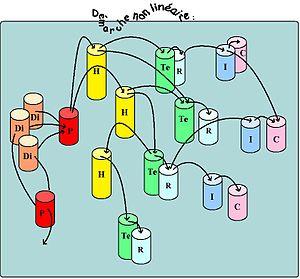
DiPHTeRIC démarche non linéaire
Le sigle OPHERIC désigne la succession d’étapes d’un modèle idéalisé de démarche scientifique. Il correspond à une critique formulée à l’encontre d’une telle présentation linéaire dans l’enseignement des sciences, qui laisse de côté les errements, les tâtonnements et les fausses pistes habituellement suivies dans le cheminement réel de la recherche, parcours sinueux dans lequel la solution est progressivement construite à coups d’hypothèses fausses successivement rectifiées.